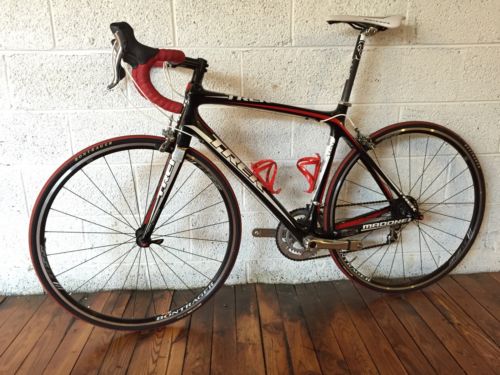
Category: bicycle